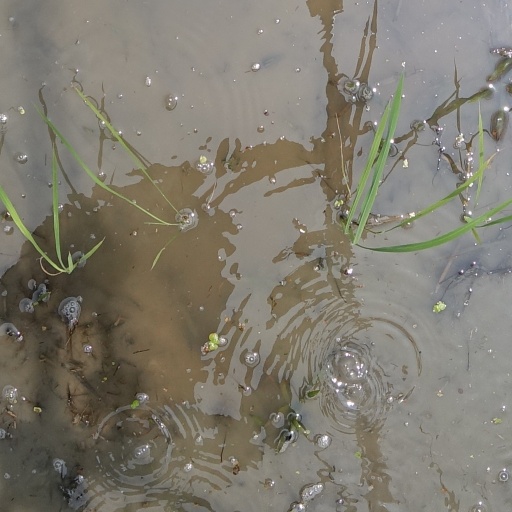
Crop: rice